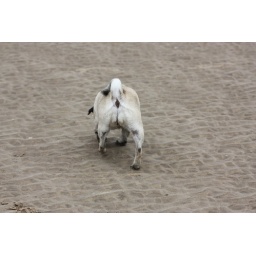
A day on the Freshfields near Liverpool with our inlaws, their dog Jas and our spaniel (Maggie) and pug (Parker).